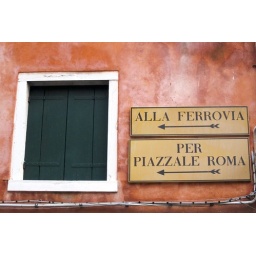
Signs pointing to the bus &amp;amp; train stations in Venice, Italy.